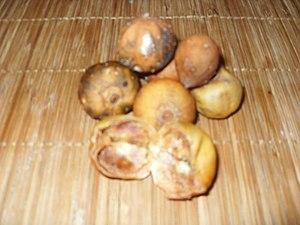
la couleur brûnatre de la vavangue
Vangueria madagascariensis est une espèce végétale de la famille des Rubiacées. Elle est originaire de l'île de Madagascar, d'où son nom scientifique Vangueria madagascariensis, dont le nom étymologique est « Voa - Vanguer ». C'est un arbre qui produit une fruit comestible, la vavangue.